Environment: real
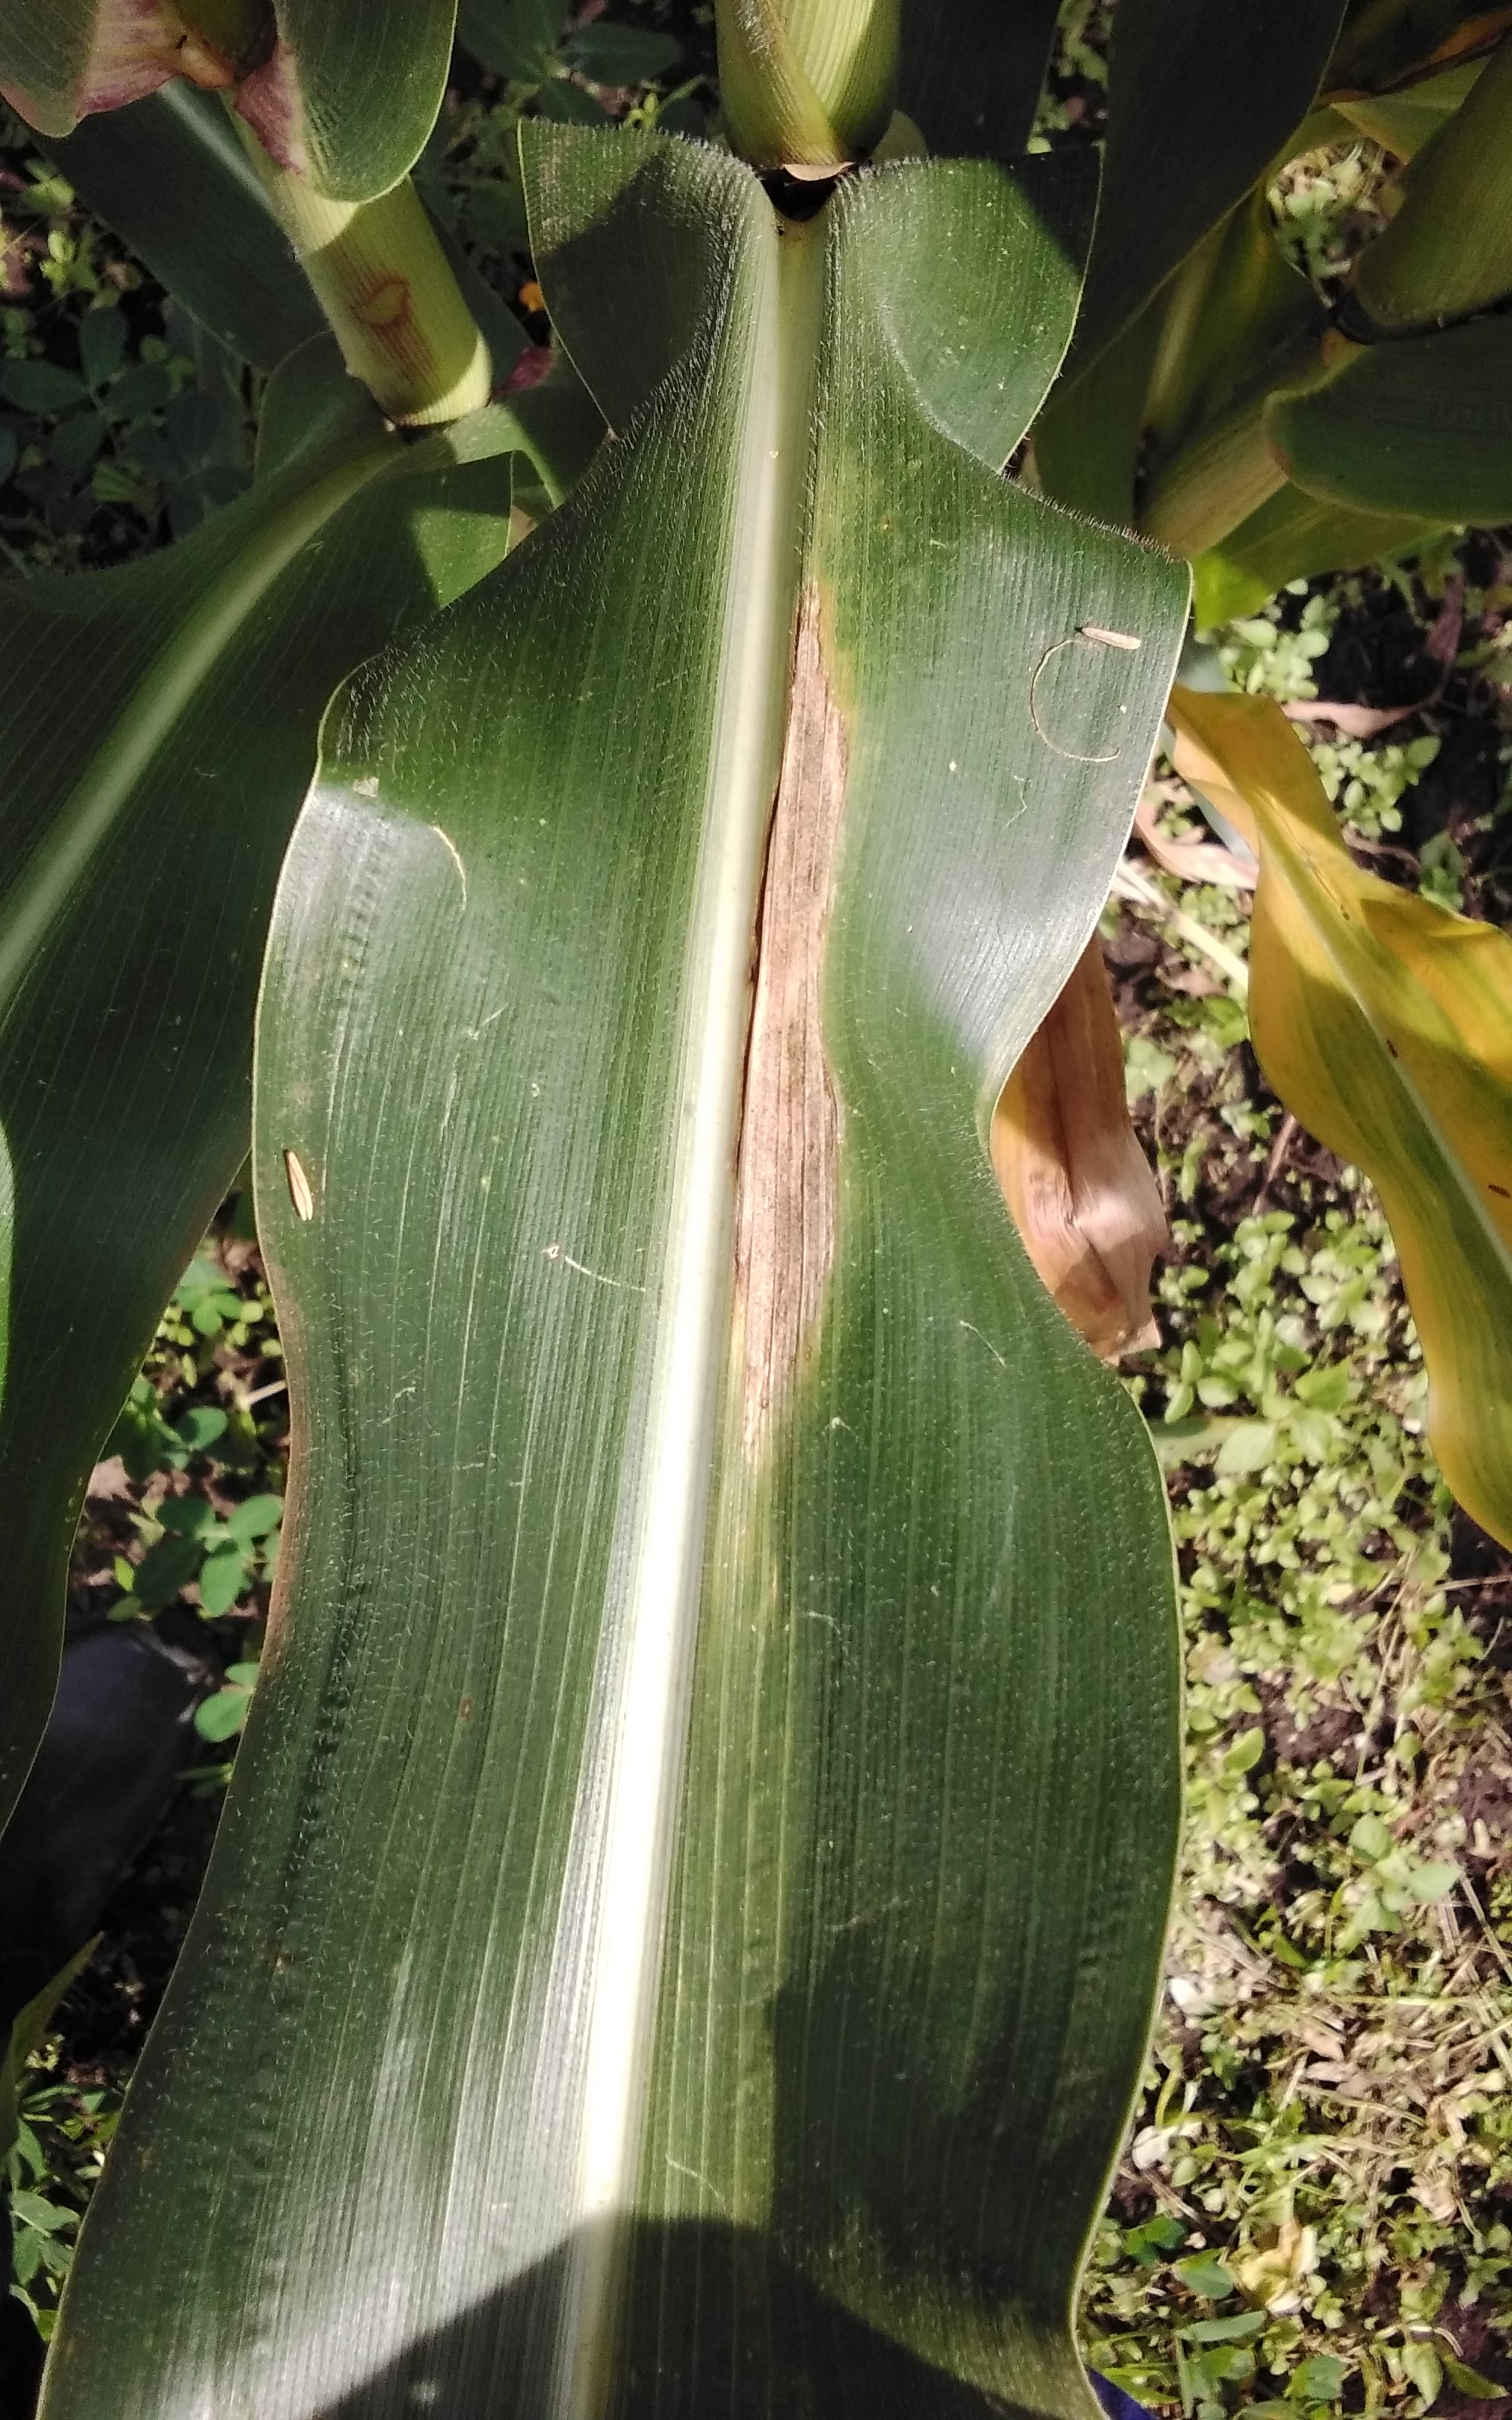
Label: northern_corn_leaf_blight